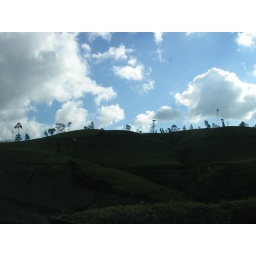
Trees on hill top highlighted by the sky